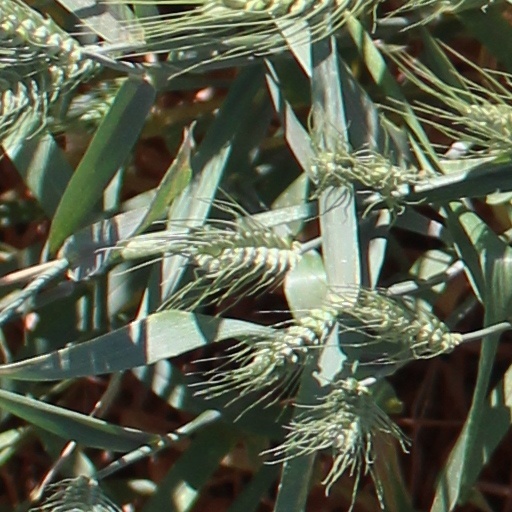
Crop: wheat